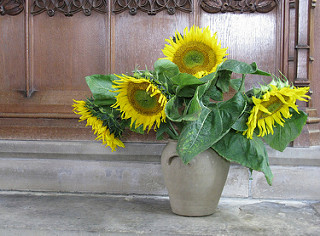
Flower: sunflower